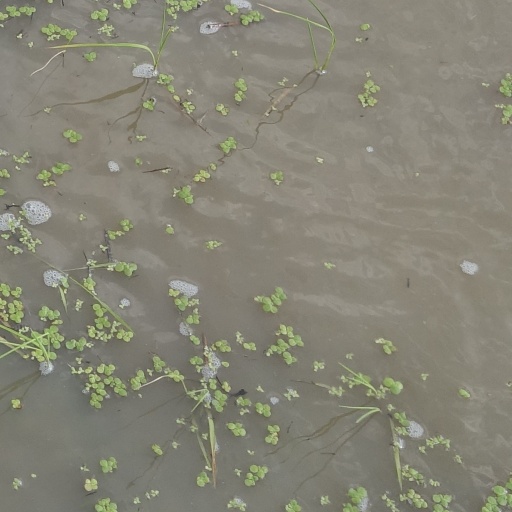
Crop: rice